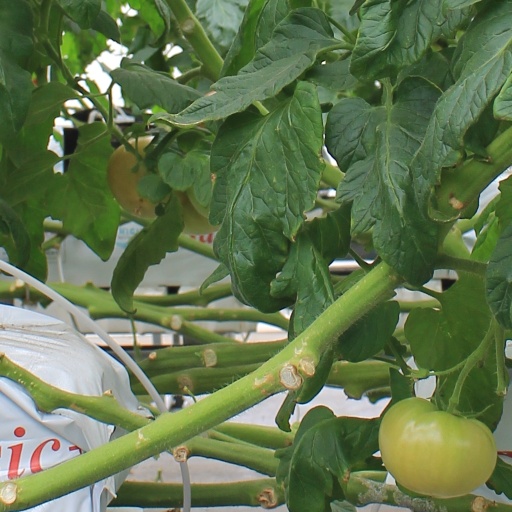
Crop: tomato